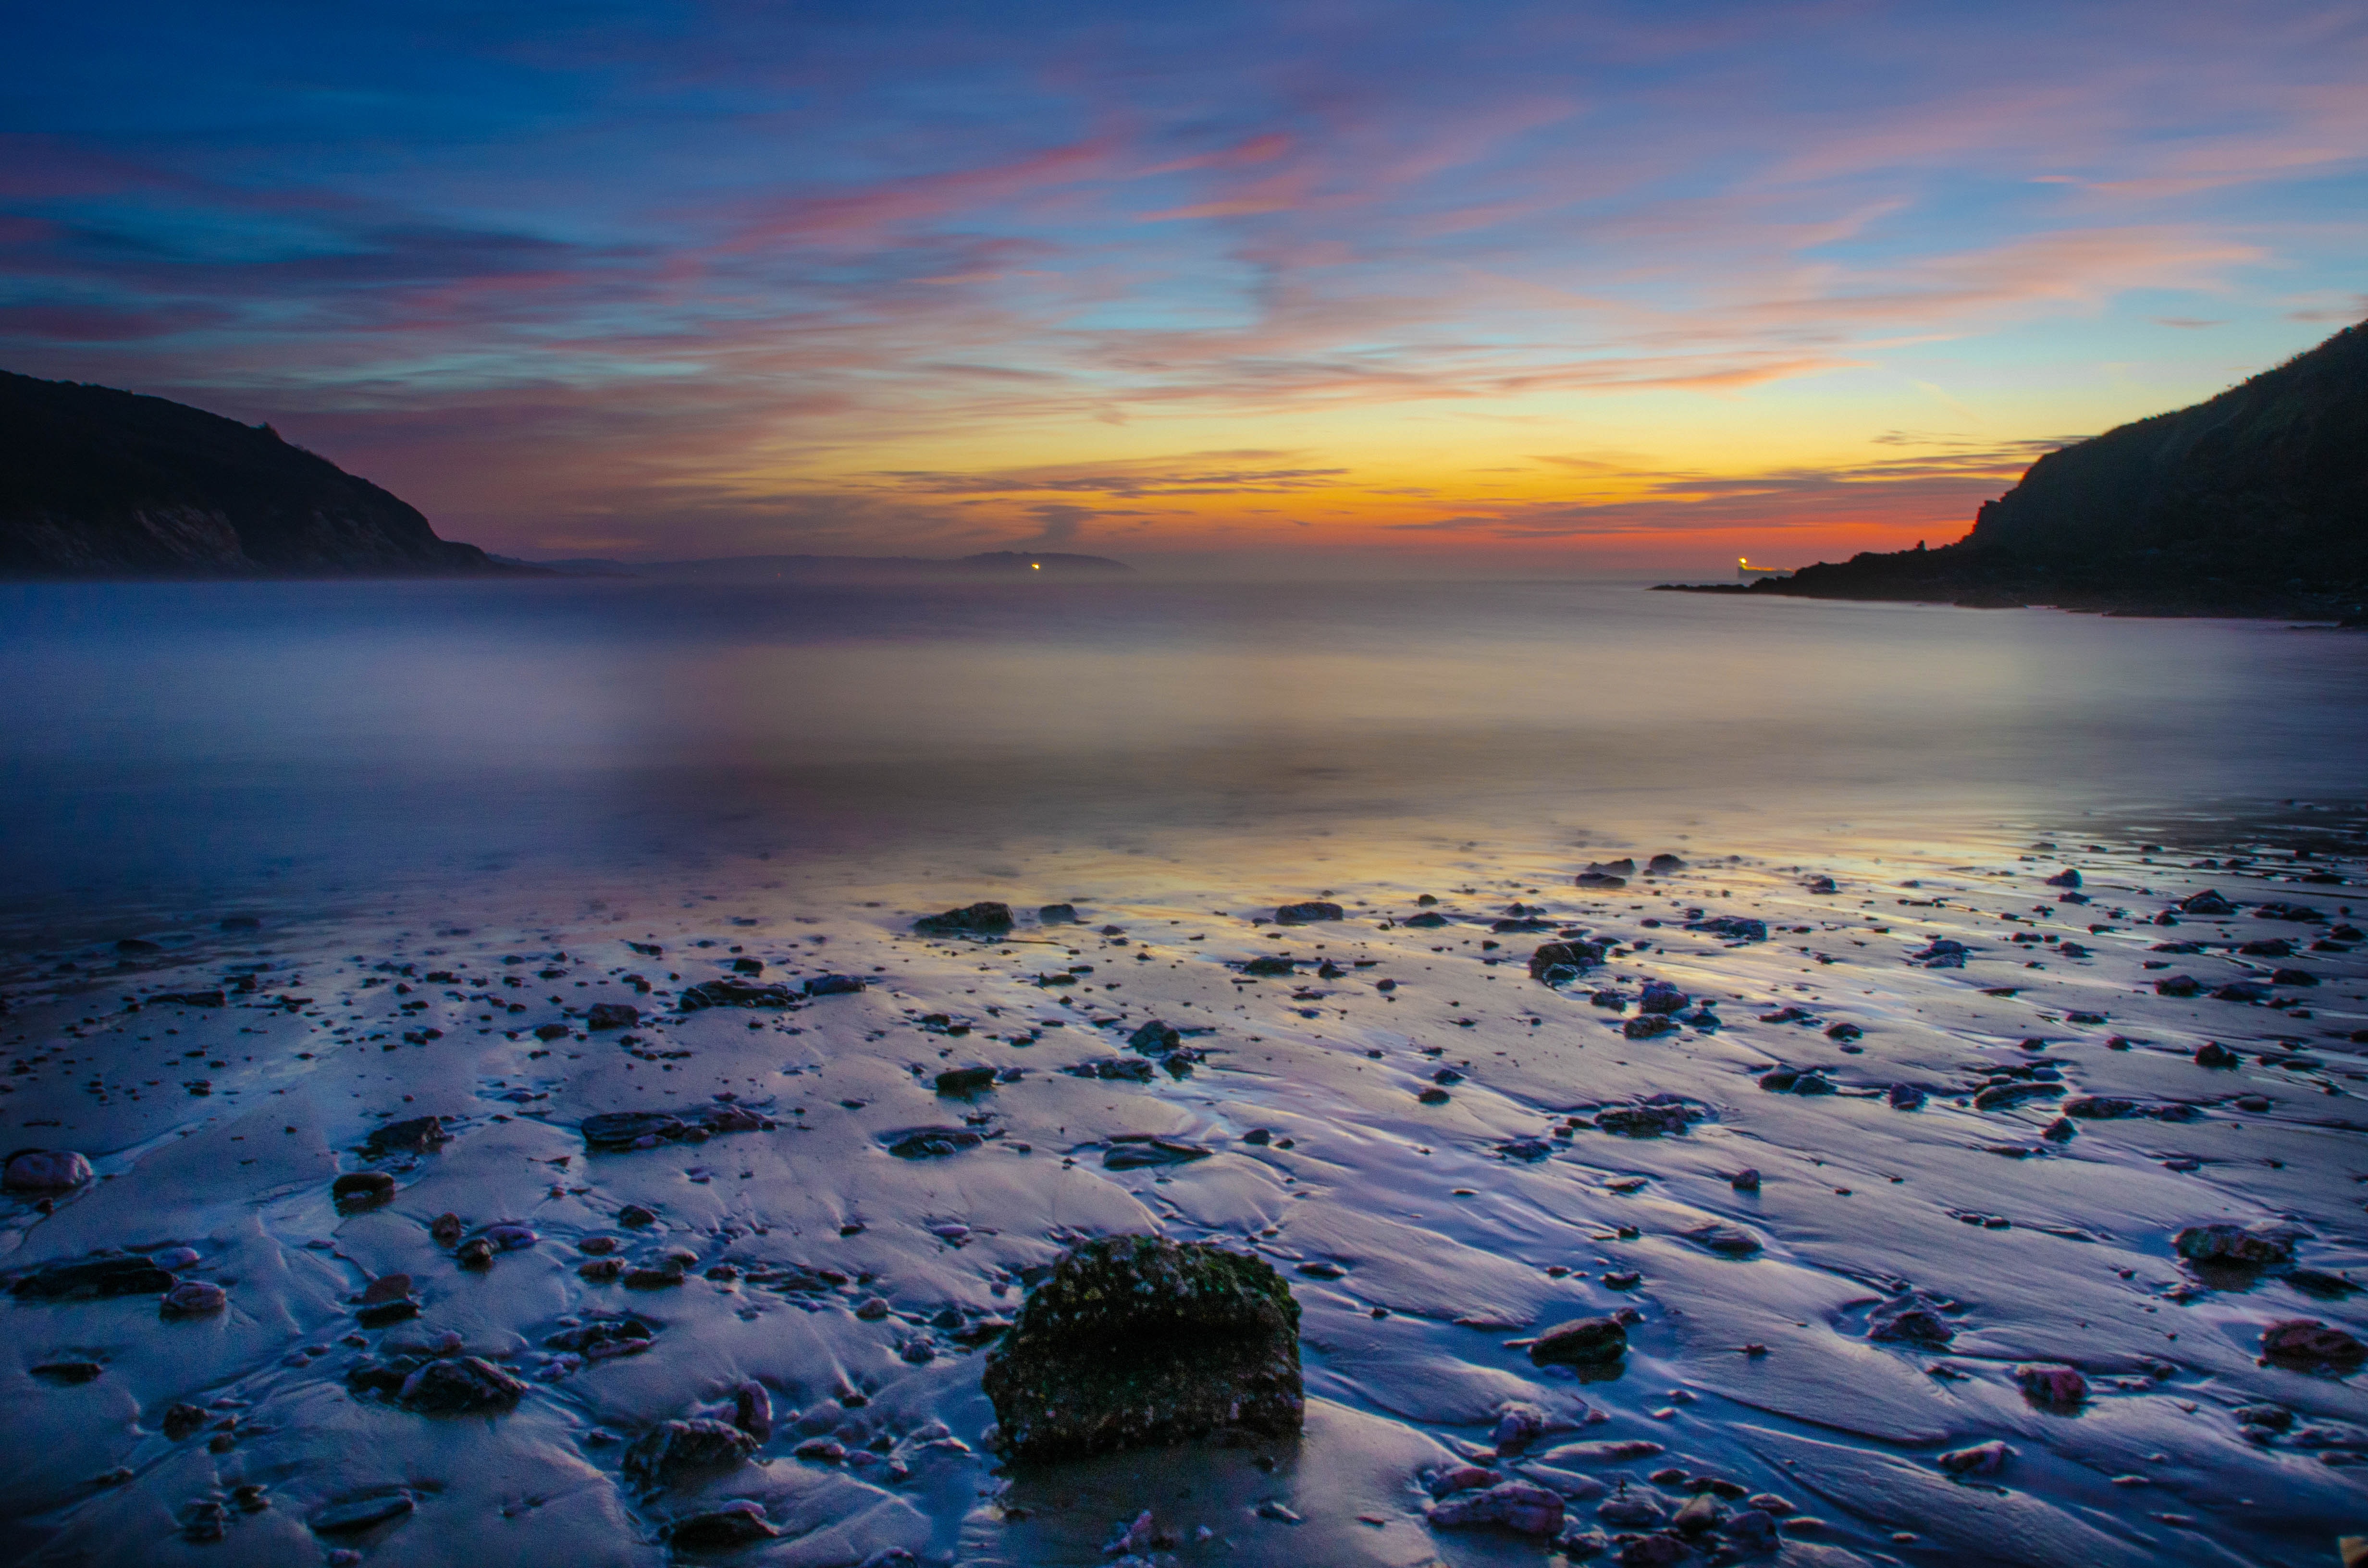
sky, body of water, nature, sea, water, blue, horizon, coast, natural landscape, ocean, shore, cloud, reflection, morning, atmospheric phenomenon, sunset, sunrise, dawn, dusk, coastal and oceanic landforms, rock, atmosphere, evening, headland, calm, landscape, sound, bay, beach, sunlight, inlet, afterglow, promontory, loch, mountain, wave, cove, hill, lake, terrain, tide, cape